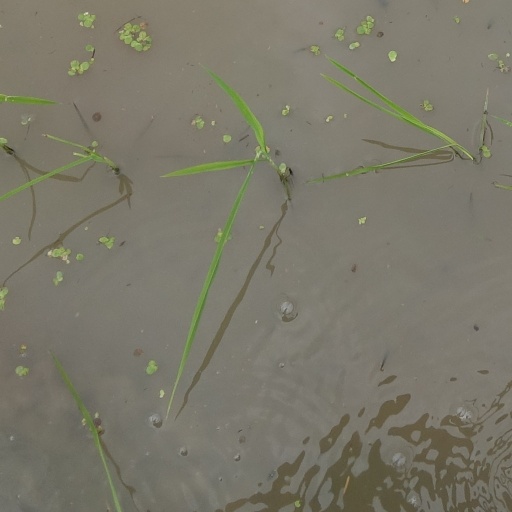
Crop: rice